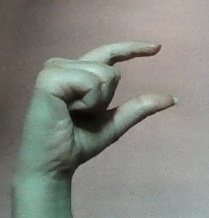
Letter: dal